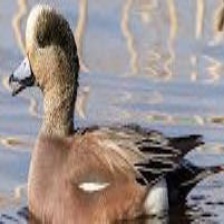
Species: AMERICAN WIGEON
Scientific name: MARECA AMERICANA
ImageNet parent category: drake